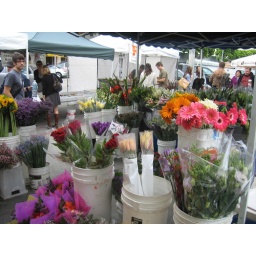
With a fresh out of bed and off the bike Sam in the background :)